Tanks of Japan

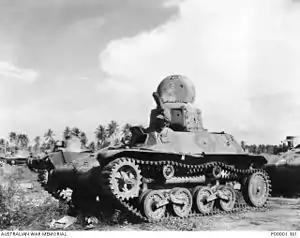
A Type 97 Te-Ke in New Britain

Development of the first Japanese-designed tank began in June 1925. A team of engineers of the Technical Bureau participated in the development, including Major Tomio Hara who later became the head of the tank development department. According to Hara, the first tank on the agenda was to develop a medium main battle tank. The team was allocated two years to complete the project. The design aspect was finished in May 1926.